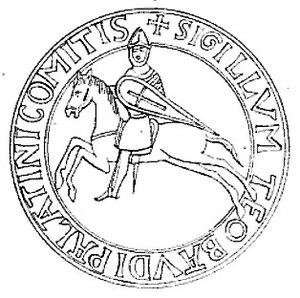
sceau de Thibaut II de Champagne publié dans ""Voyage archéologique et pittoresque dans le département de l'Aube et dans l'ancien diocèse de Troyes"" par A-F Arnaud."